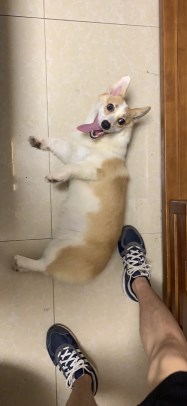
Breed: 2909-n000116-Cardigan